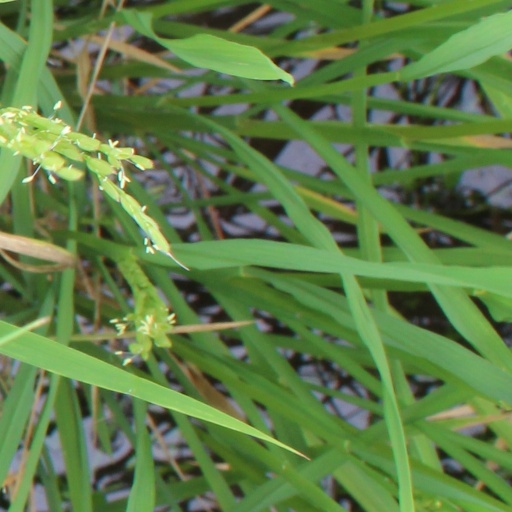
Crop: rice